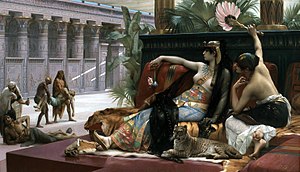
Alexandre Cabanel / Galleri
Alexandre Cabanel var en fransk maler.